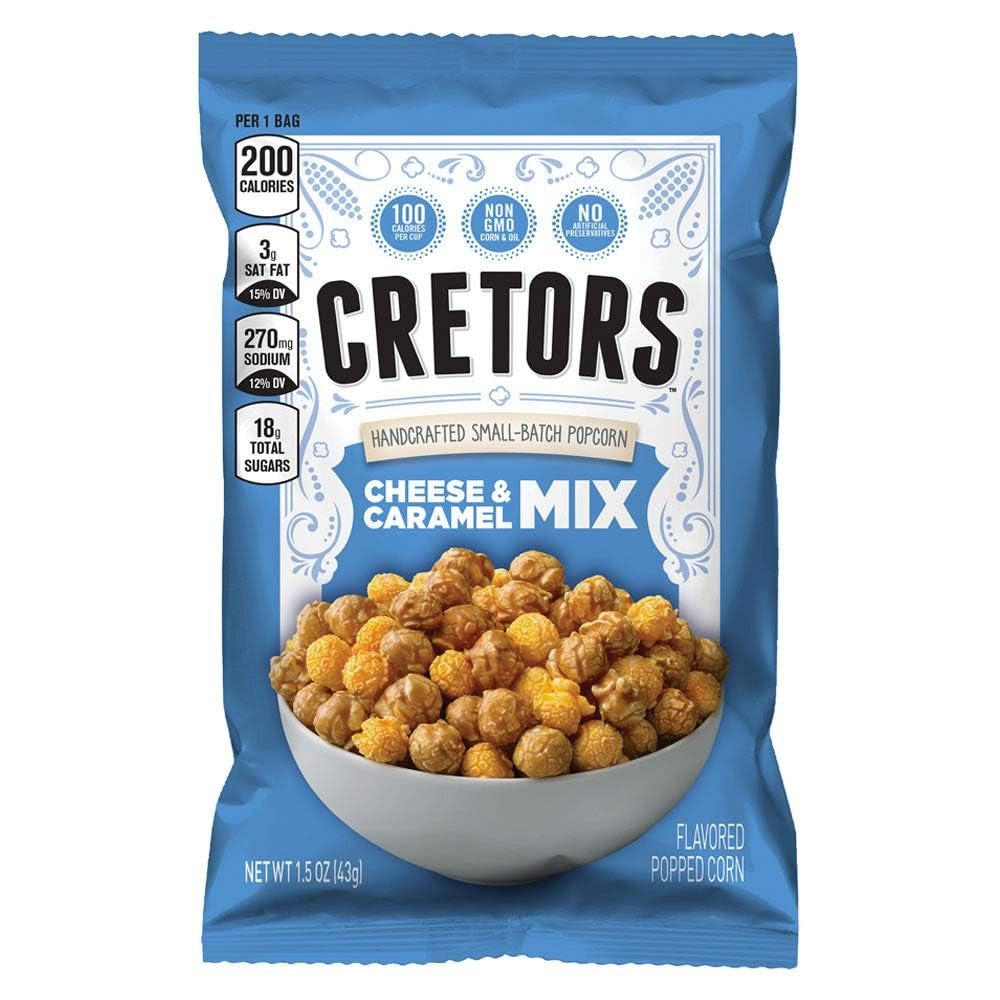
Item Name: GH CRETORS POPCORN CHICAGO MIX-1.5 OZ -Pack of 2424
Value: 24.0
Unit: Count

Price: 22.495